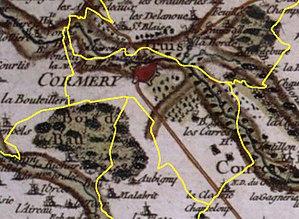
La commune de Cormery (limites en jaune) sur la carte de Cassini
Cormery est une commune française de la vallée de l'Indre située dans le département d'Indre-et-Loire en région Centre-Val de Loire.